Wang Yung-ching

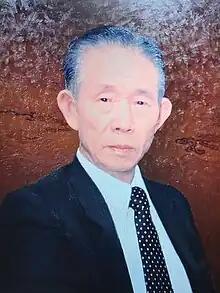
Portrait of Wang Yung-ching, collection of Formosa Plastics Group Museum

Wang Yung-ching (18 January 1917 – 15 October 2008), also called YC Wang, was a Taiwanese businessman. He was best known for being the chairman of Formosa Plastics Corporation, one of Taiwan's foremost plastic manufacturing establishments until his retirement in June 2006, where he stepped down at the age of 89.